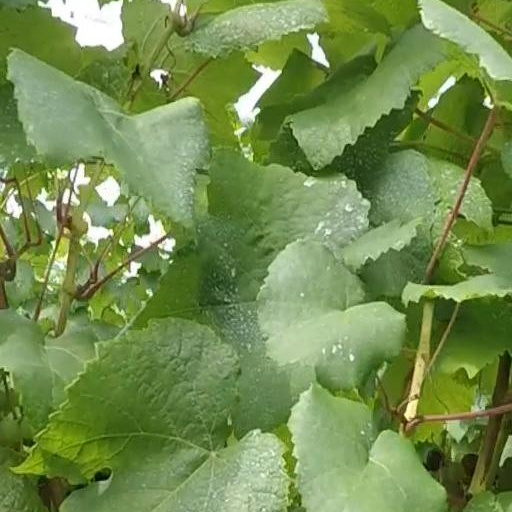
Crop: grape